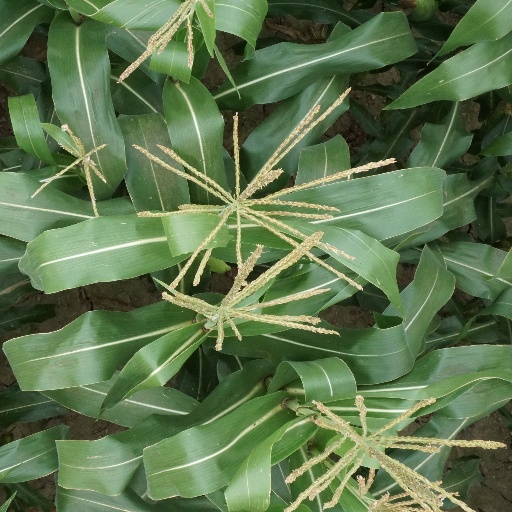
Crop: maize; corn